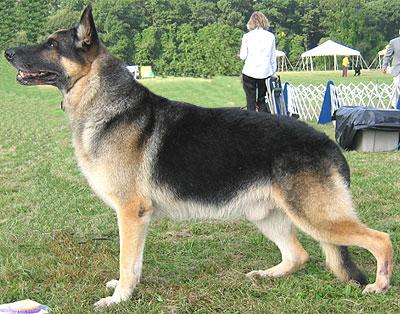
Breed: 211-n000018-German_shepherd